Trailside

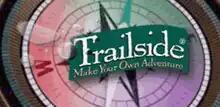

Trailside: Make Your Own Adventure was the longest-running outdoor "how-to" adventure public television series. It aired in the USA on non-commercial public television stations, distributed first by American Public Television, Boston, and later by National Educational Telecommunications Association, Columbia, South Carolina.